Sitting Bull

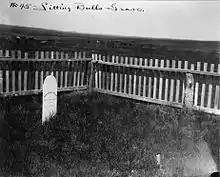
Sitting Bull's grave at Fort Yates,

On June 25, 1876, Custer's scouts discovered Sitting Bull's camp along the Little Big Horn River, known as the Greasy Grass River to the Lakota.